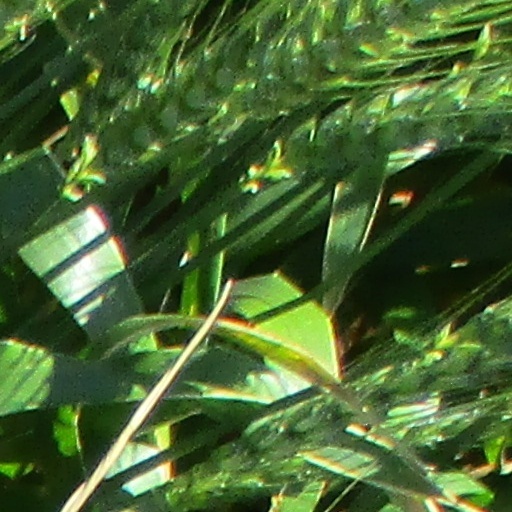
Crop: wheat